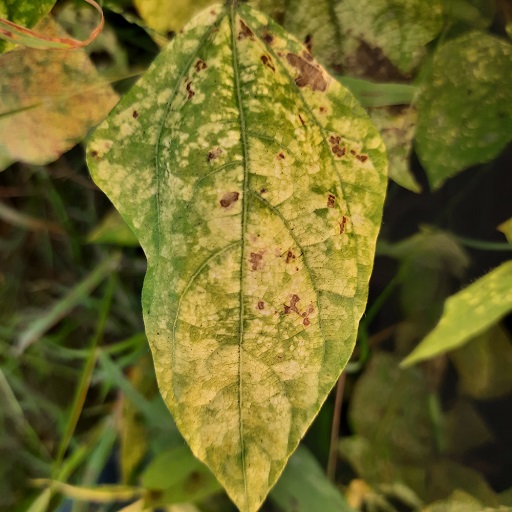
Label: Yellow Mosaic